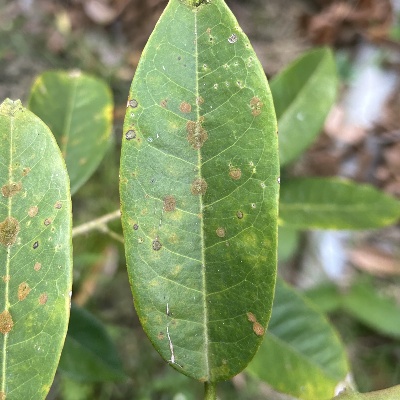
Label: Leaf_Algal